Museo ning Angeles

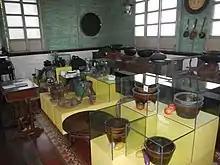
Exhibits at the museum

Among the permanent exhibits of the Museo ning Angeles, are sections dedicated to the history of Angeles and the former Clark Air Base, as well as clothing articles designed by Angeles native Patis Pamintuan-Tesoro. Known as the "Grand Dame of Philippine Fashion", Pamintuan-Tesoro is noted for using indigenous materials such as "abaca" and "piña" for her works. The museum also hosts the Culinarium, a section dedicated to Kapampangan cuisine and cooking methods as well as an art gallery.